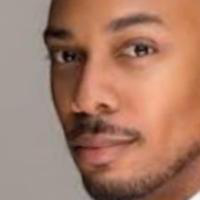
Age group: age 21-30